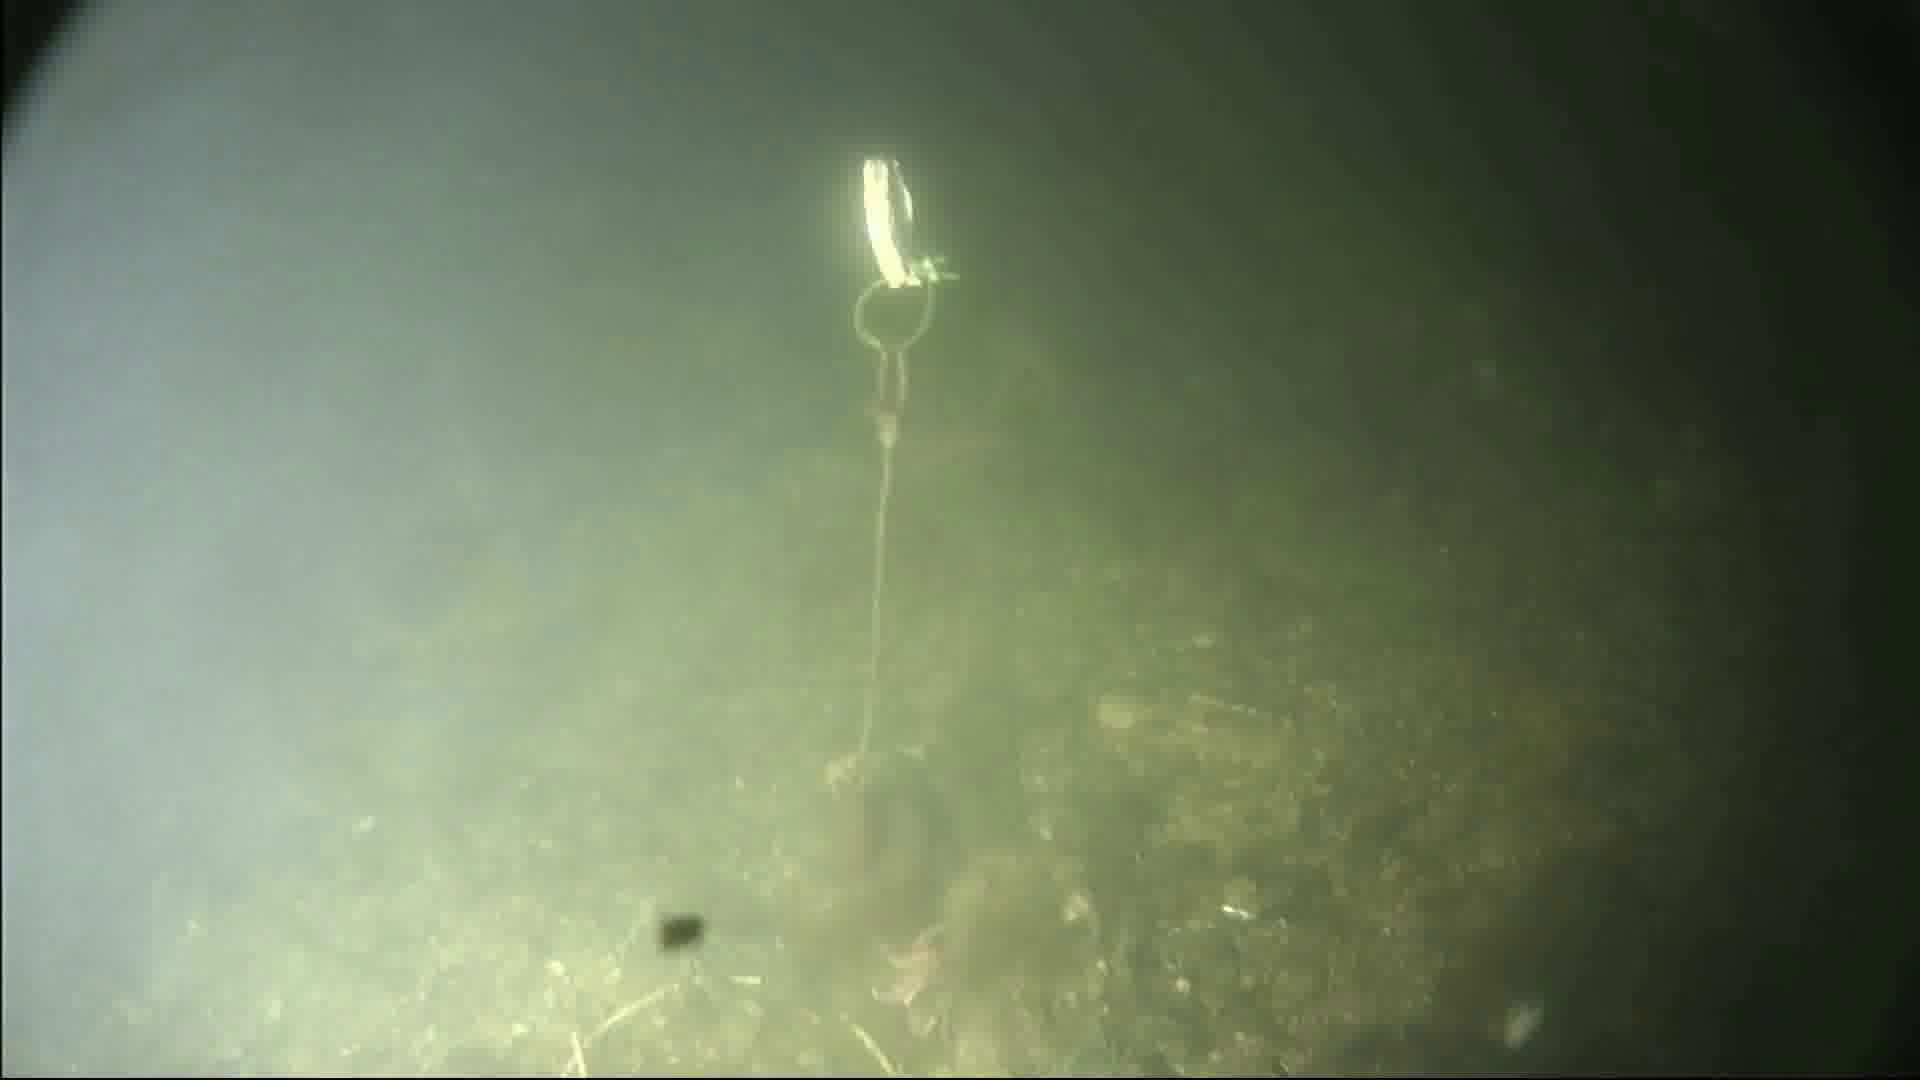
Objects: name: starfish